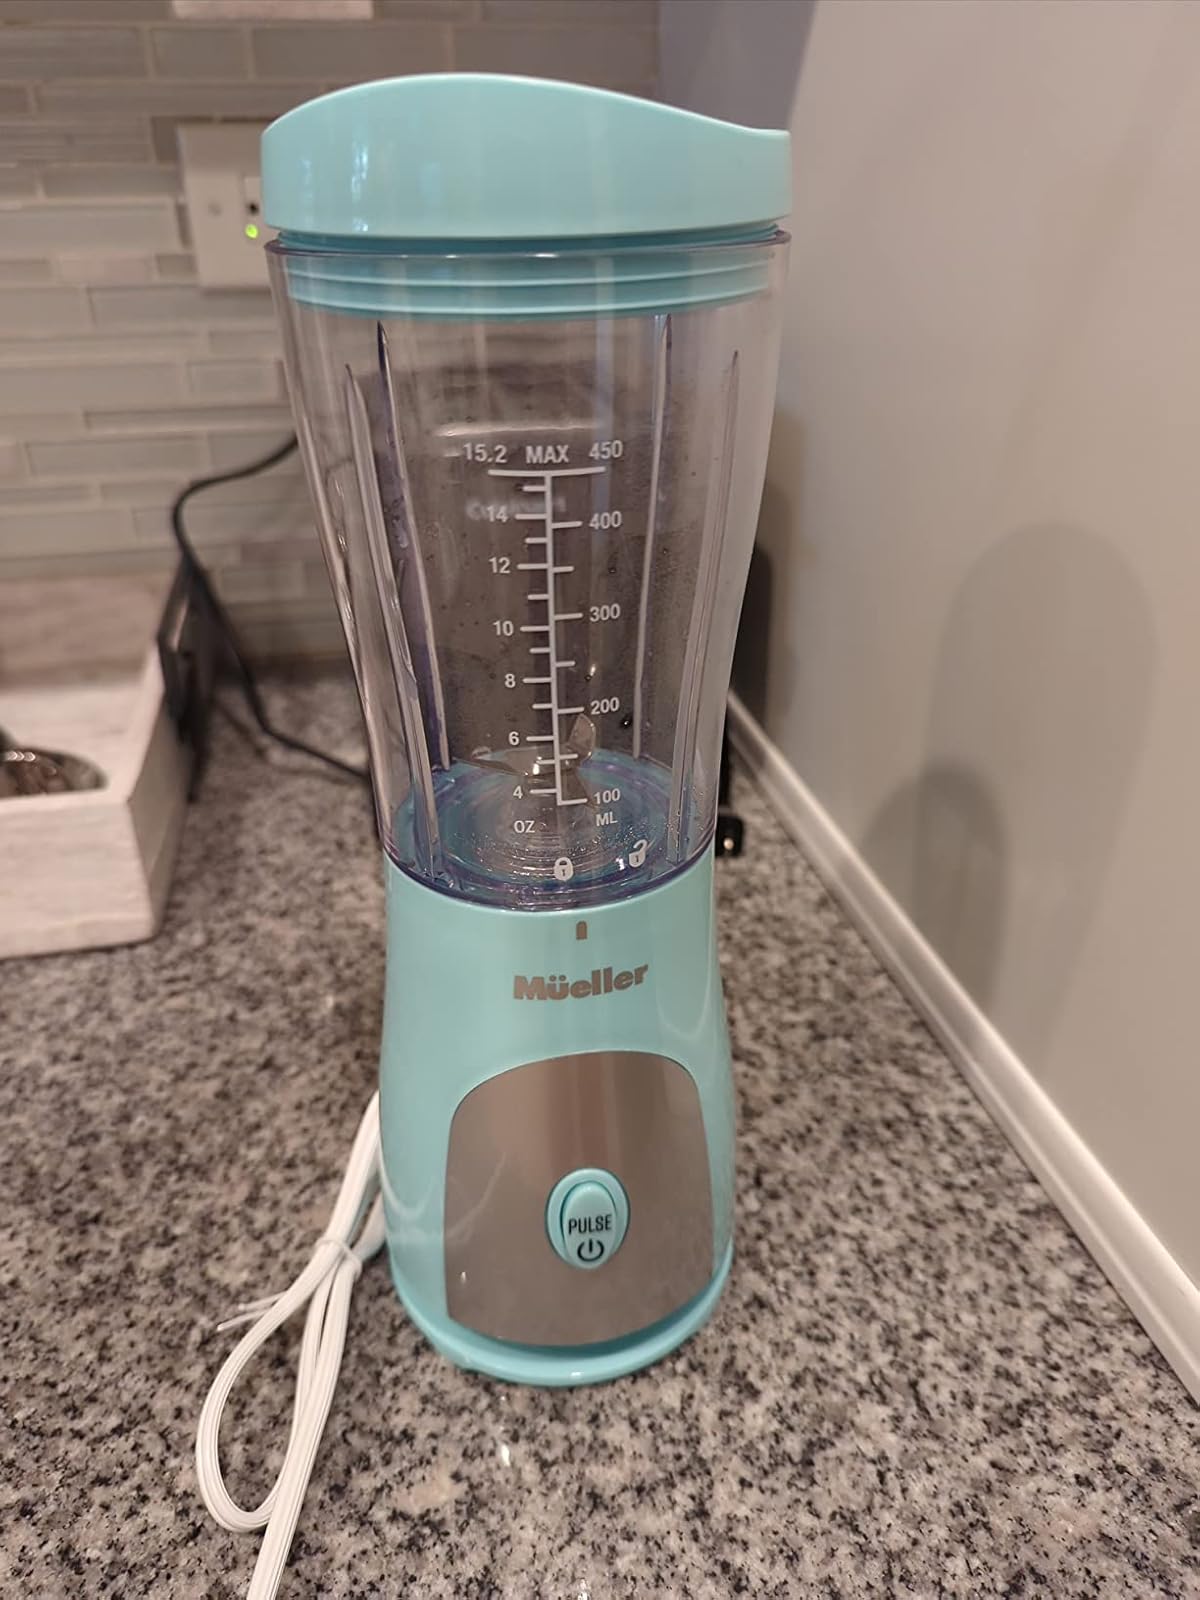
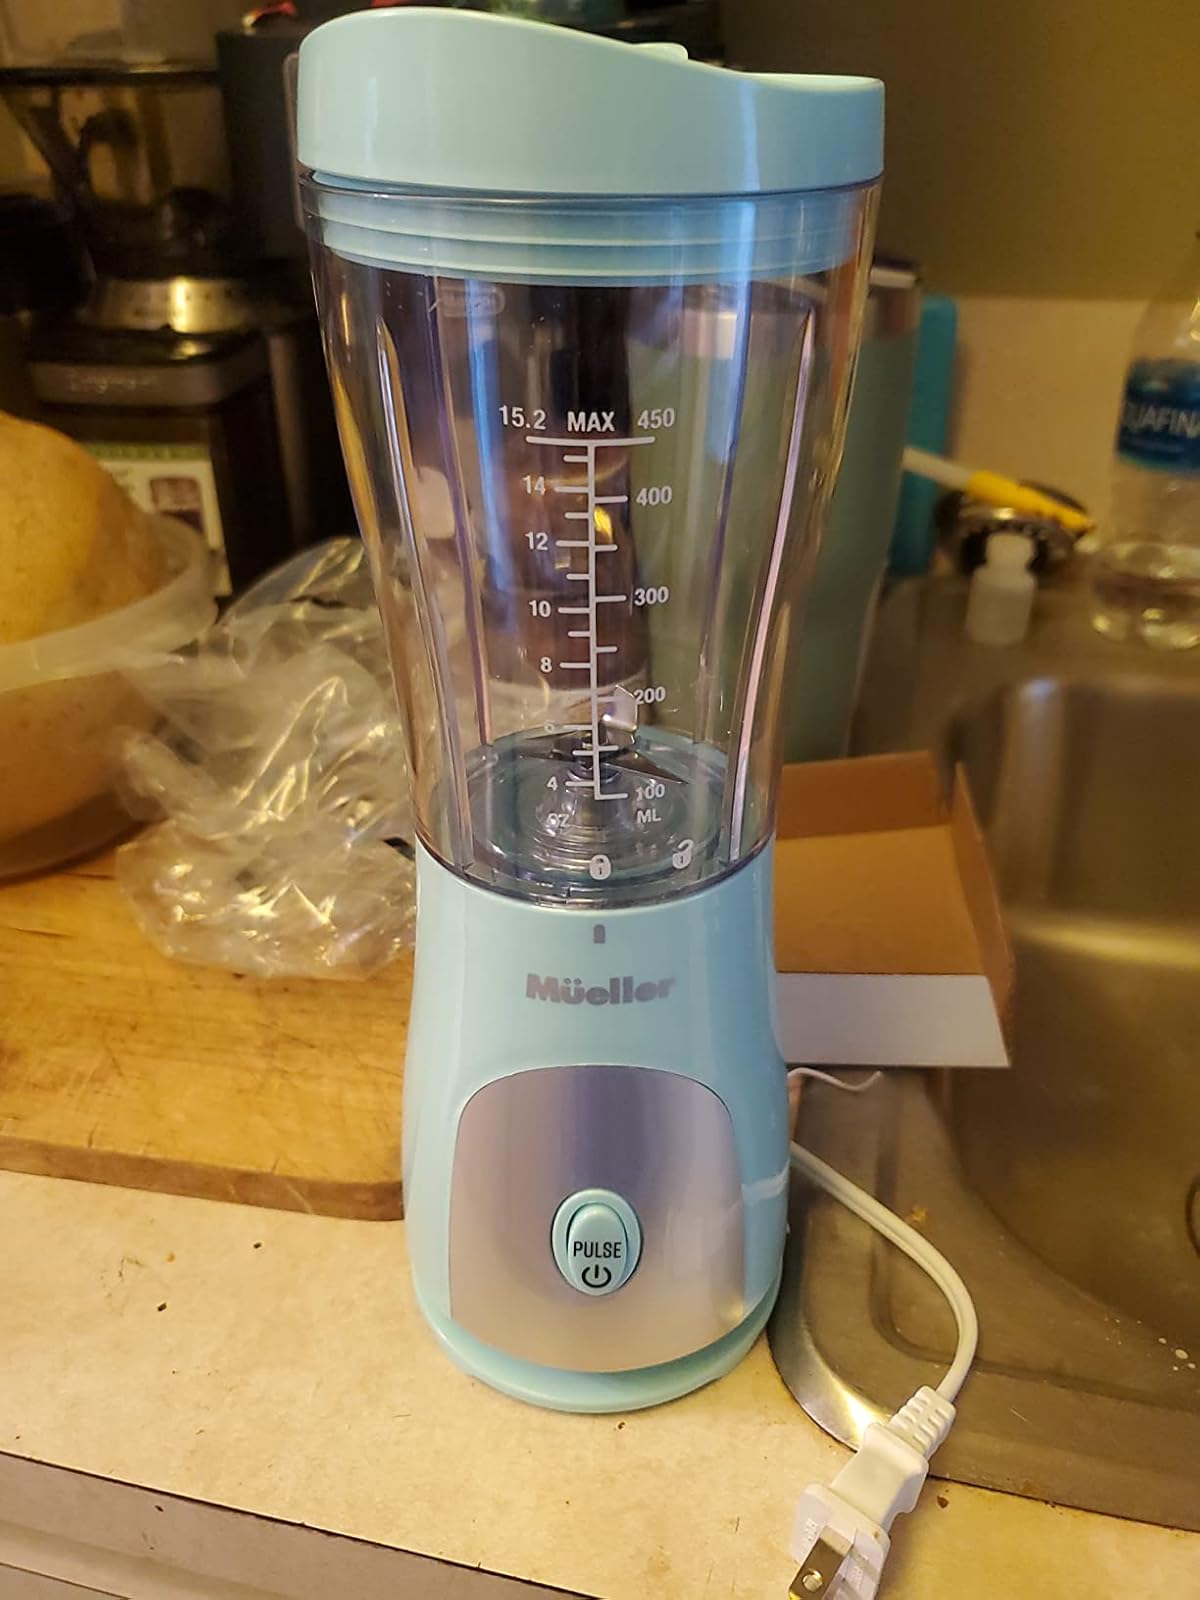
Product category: items_blender
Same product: yes